Elbląg

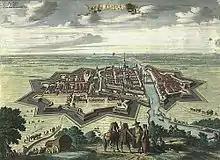
View of Elbląg from a 1720 atlas by Pieter van der Aa, based on an earlier print by Matthäus Merian

Both landings were amphibious operations conducted from the ships. The "Chronicon" relates that they were in use for many years and then were sunk in Lake Drużno. In 1238 the Dominican Order was invited to build a monastery on a grant of land. Pomesania was not secured, however, and from 1240 to 1242 the order began building a brick castle on the south side of the settlement. It may be significant that Elbing's first industry was the same as Truso's had been: manufacture of amber and bone artifacts for export. In 1243 William of Modena created the Diocese of Pomesania and three others. They were at first only ideological constructs, but the tides of time turned them into reality in that same century.